Church Farm Ditch

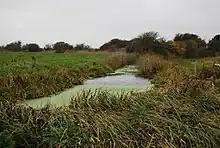
Church Farm Ditch, looking southwest

Church Farm Ditch is a minor, long river—brook—and drainage ditch of the Pevensey Levels in Hailsham, Wealden District of East Sussex, England. Flowing a southeasterly course just south of Herstmonceux, it rises from Church Farm Feed and immediately gives rise to Curteis Ditch, before eventually flowing into Kentland Sewer. It is named after Church Farm, through which it flows. Church Farm Ditch also gives rise and receives the waters of several unnamed streams.